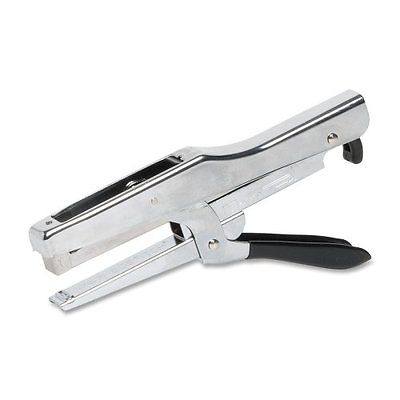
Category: stapler